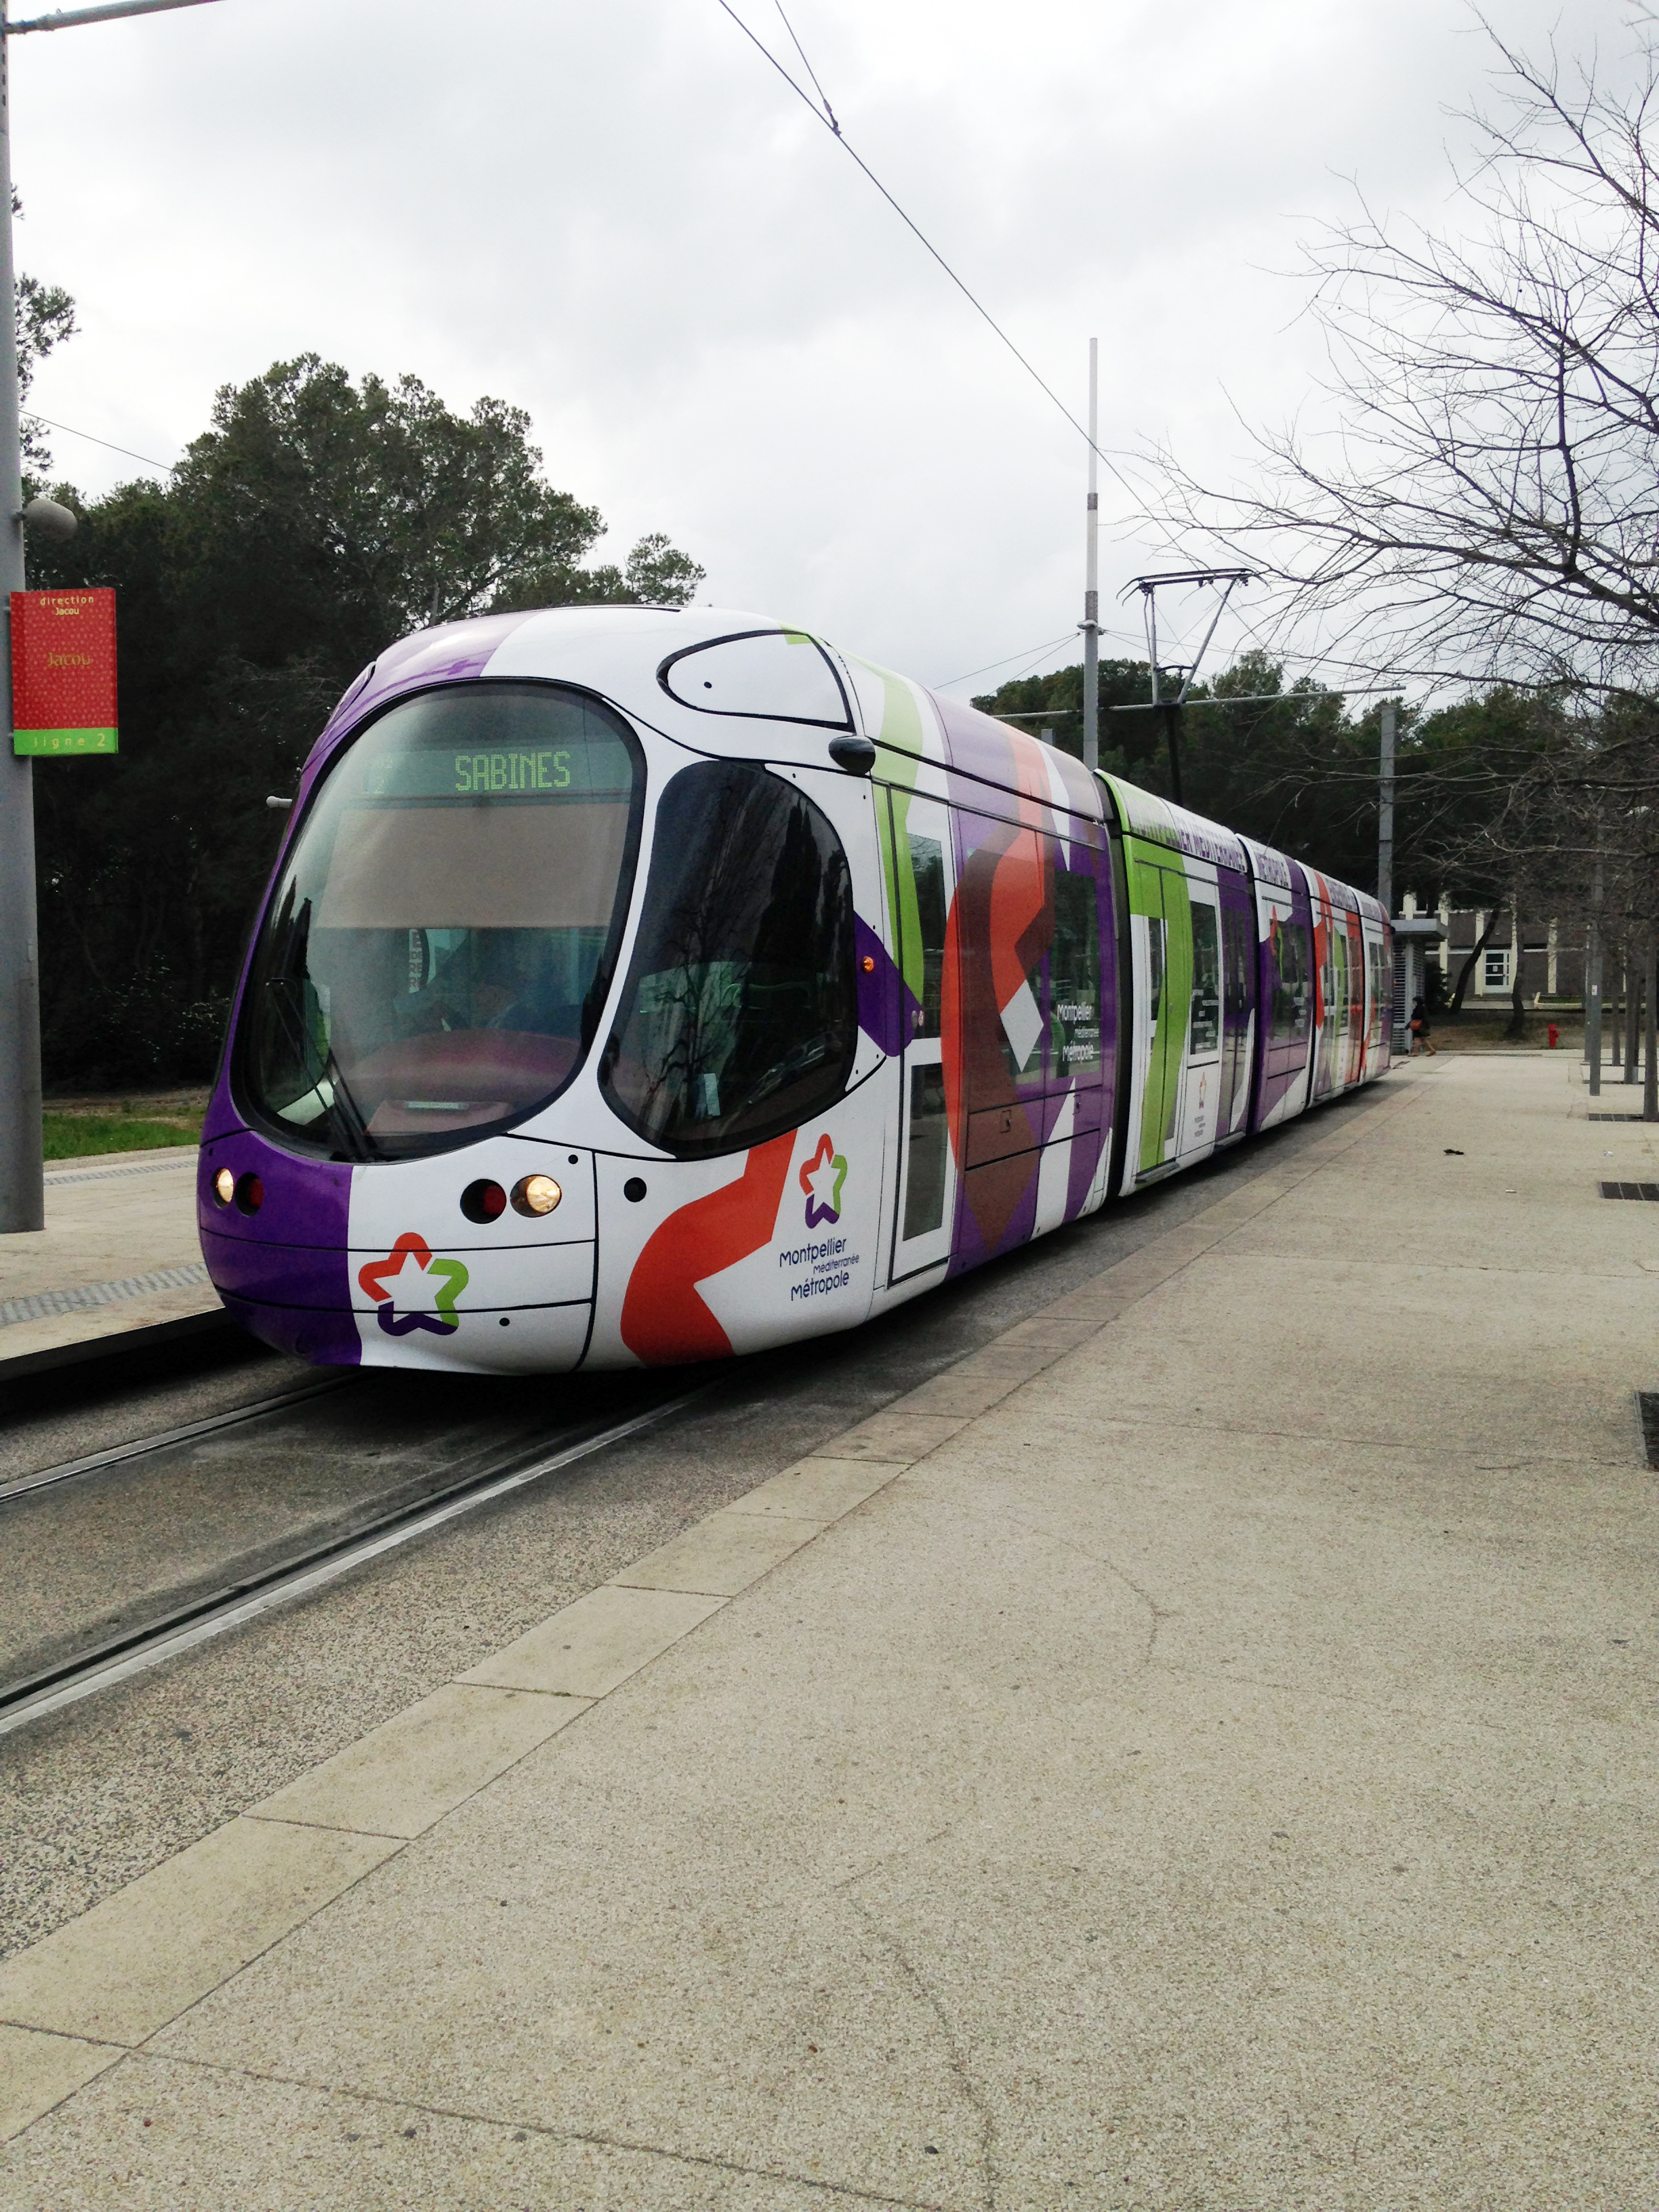
tram, transport, france, europe, vehicle, station, public transport, montpellier, languedocroussillon, hrault, jacou, tramway, chemindefer, terminus, transportsencommun, transportspublics, land vehicle, metropolitan area, luxury vehicle